History of Mongolia

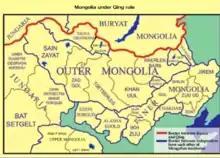
Mongol aimags and khoshuu under Qing role

In 1688, Galdan attacked Khalkha following the murder of his younger brother by Tusheet Khan Chakhundorj (the main or Central Khalkha leader) and the Khalkha-Oirat War began.